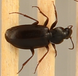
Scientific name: Calathus advena
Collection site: Niwot Ridge Mountain Research Station Site (NIWO), plot NIWO_007